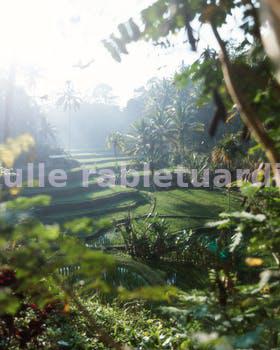
Label: Watermark